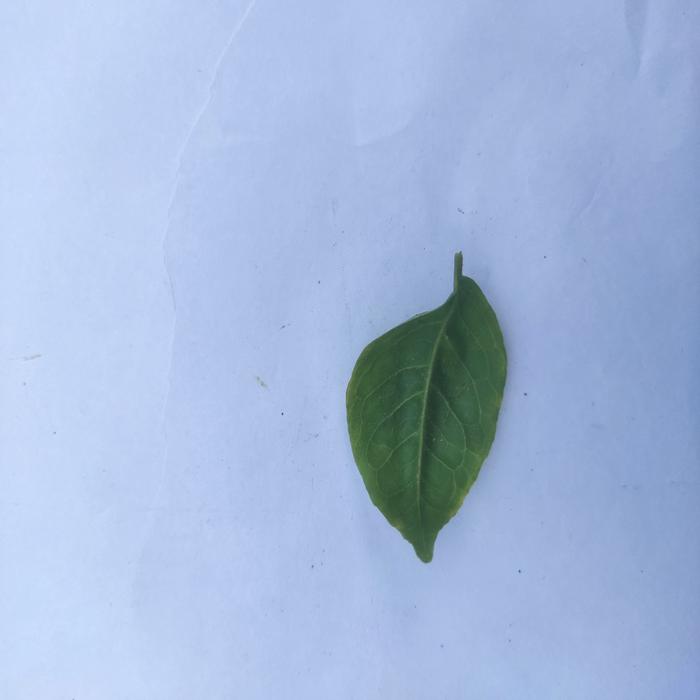
Crop: Aegle Marmelos
Leaf condition: Leaf_Curl